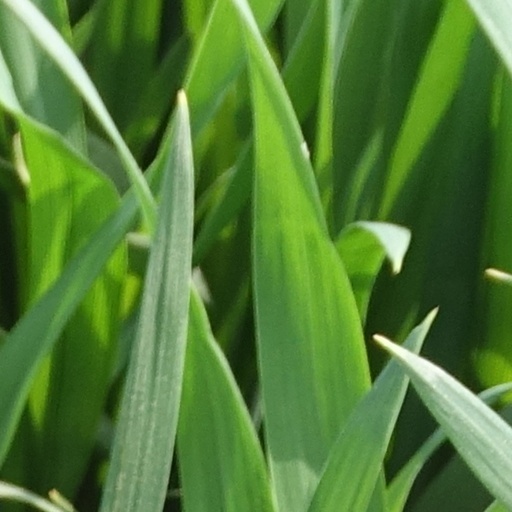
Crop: wheat